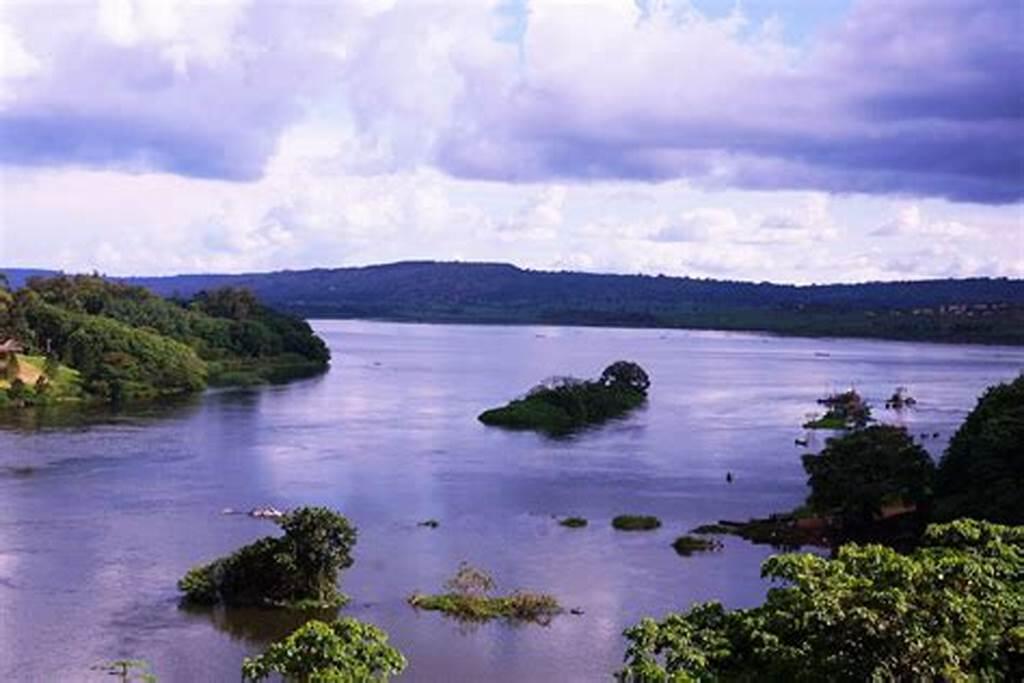
Mandhari ya kisiwani, maji yametapakaa maeneo tofauti lakini maeneo mengine hayana maji yana miti iliyostawi vizuri na maeneo ambayo watu huenda kujionea utalii wakivutio vikiwemo maji, miti na hali ya hewa kama upepo na mambo mengine.